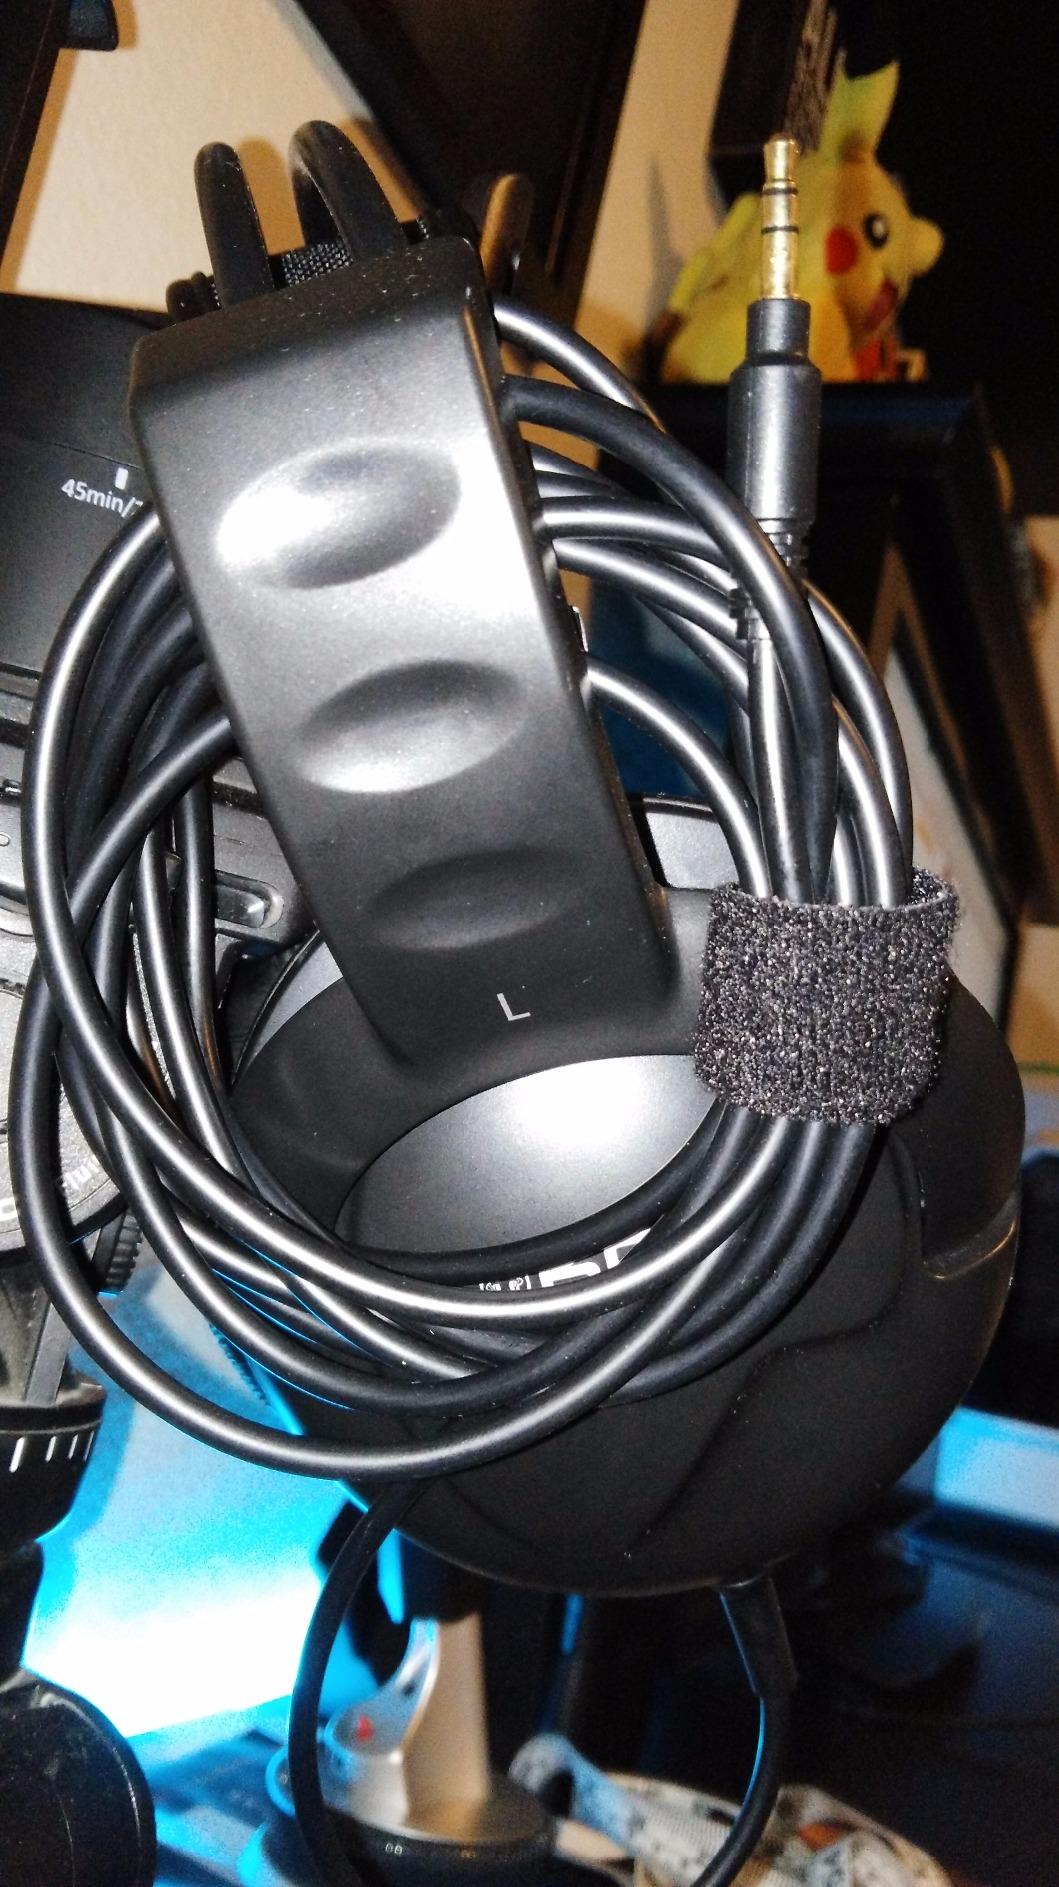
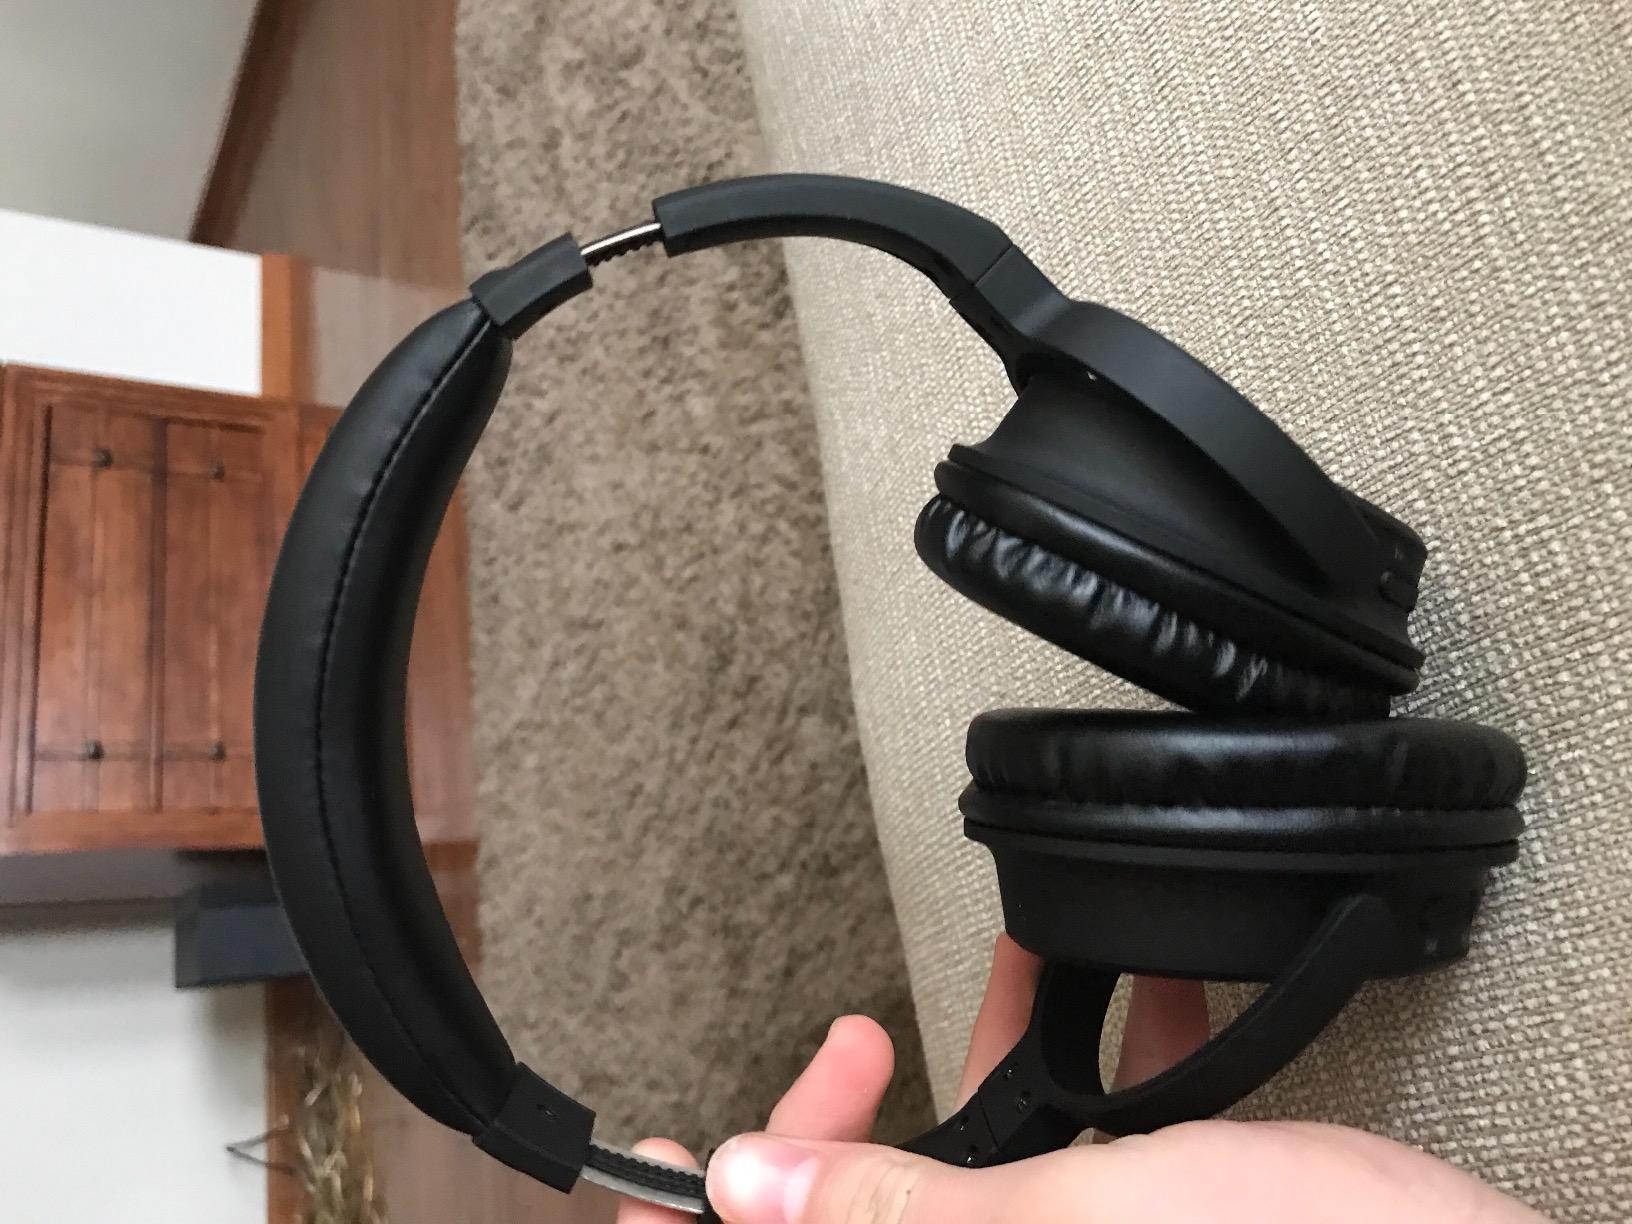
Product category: headphones
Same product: no